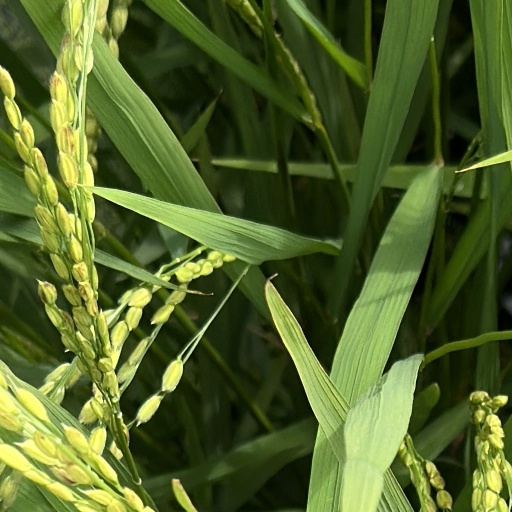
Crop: rice